Narayan Sadashiv Hosmane

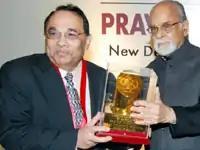
Prof. Dr. Narayan S. Hosmane receiving "Lifetime Achievement Pravasi Award"

Featured Article in NRI Achievers Magazine